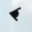
Label: airplane